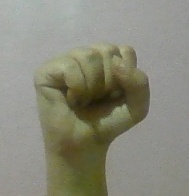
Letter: saad